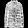
Label: Coat